Kazimierz Rumsza

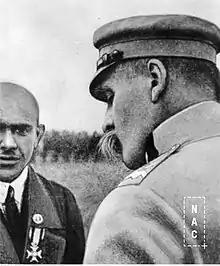
A portrait of Kazimierz Rumsza

After military service in the Imperial Russian Army in World War I, where he reached the rank of a colonel, he joined the 1st Polish Corps of General Józef Dowbor-Muśnicki in western Russia from December 1917 until the Germans forced its dissolution in July 1918.